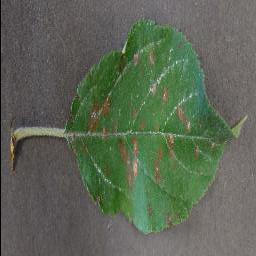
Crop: apple
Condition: cedar_rust